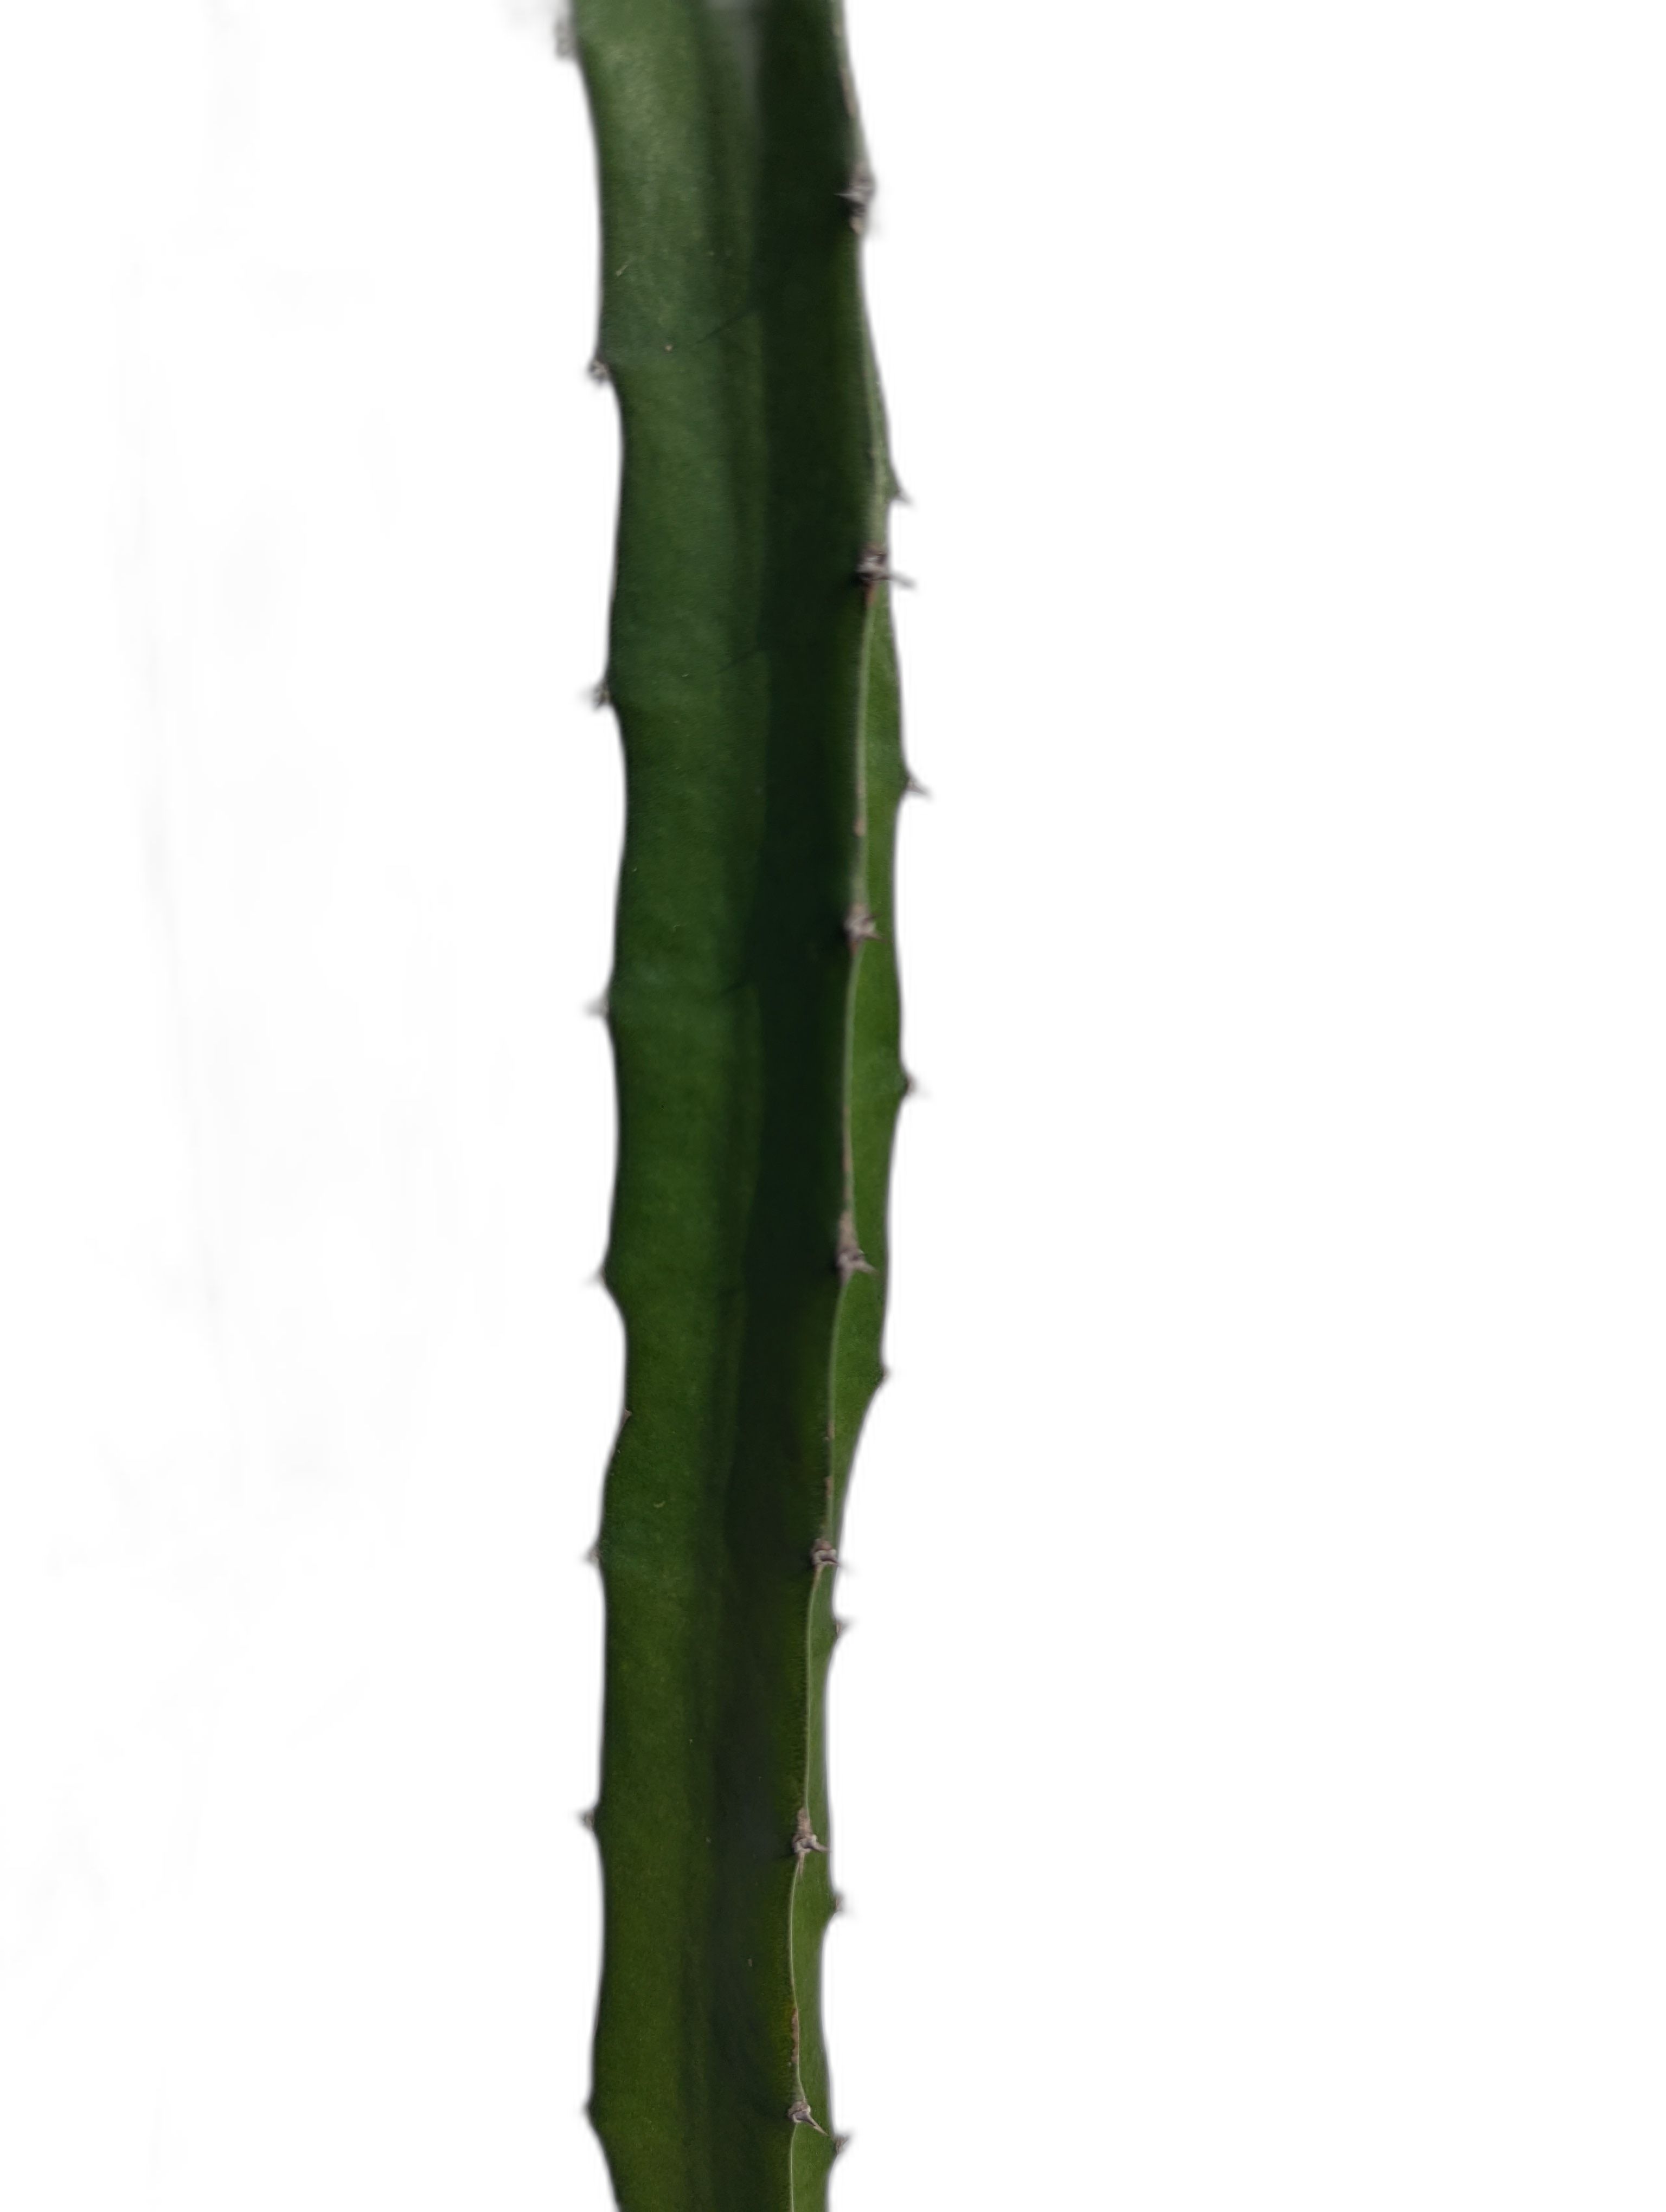
Label: Good leaf